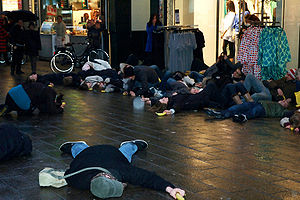
Flash mob / Typiske temaer for flash mob
En gruppe mennesker ligger "døde", efter en "Bang" på Strøget i København
Et flash mob er en gruppe af mennesker, der forsamles pludseligt på et offentligt sted, og fælles udfører en usædvanlig og ofte morsom handling, hvorefter de spredes igen.